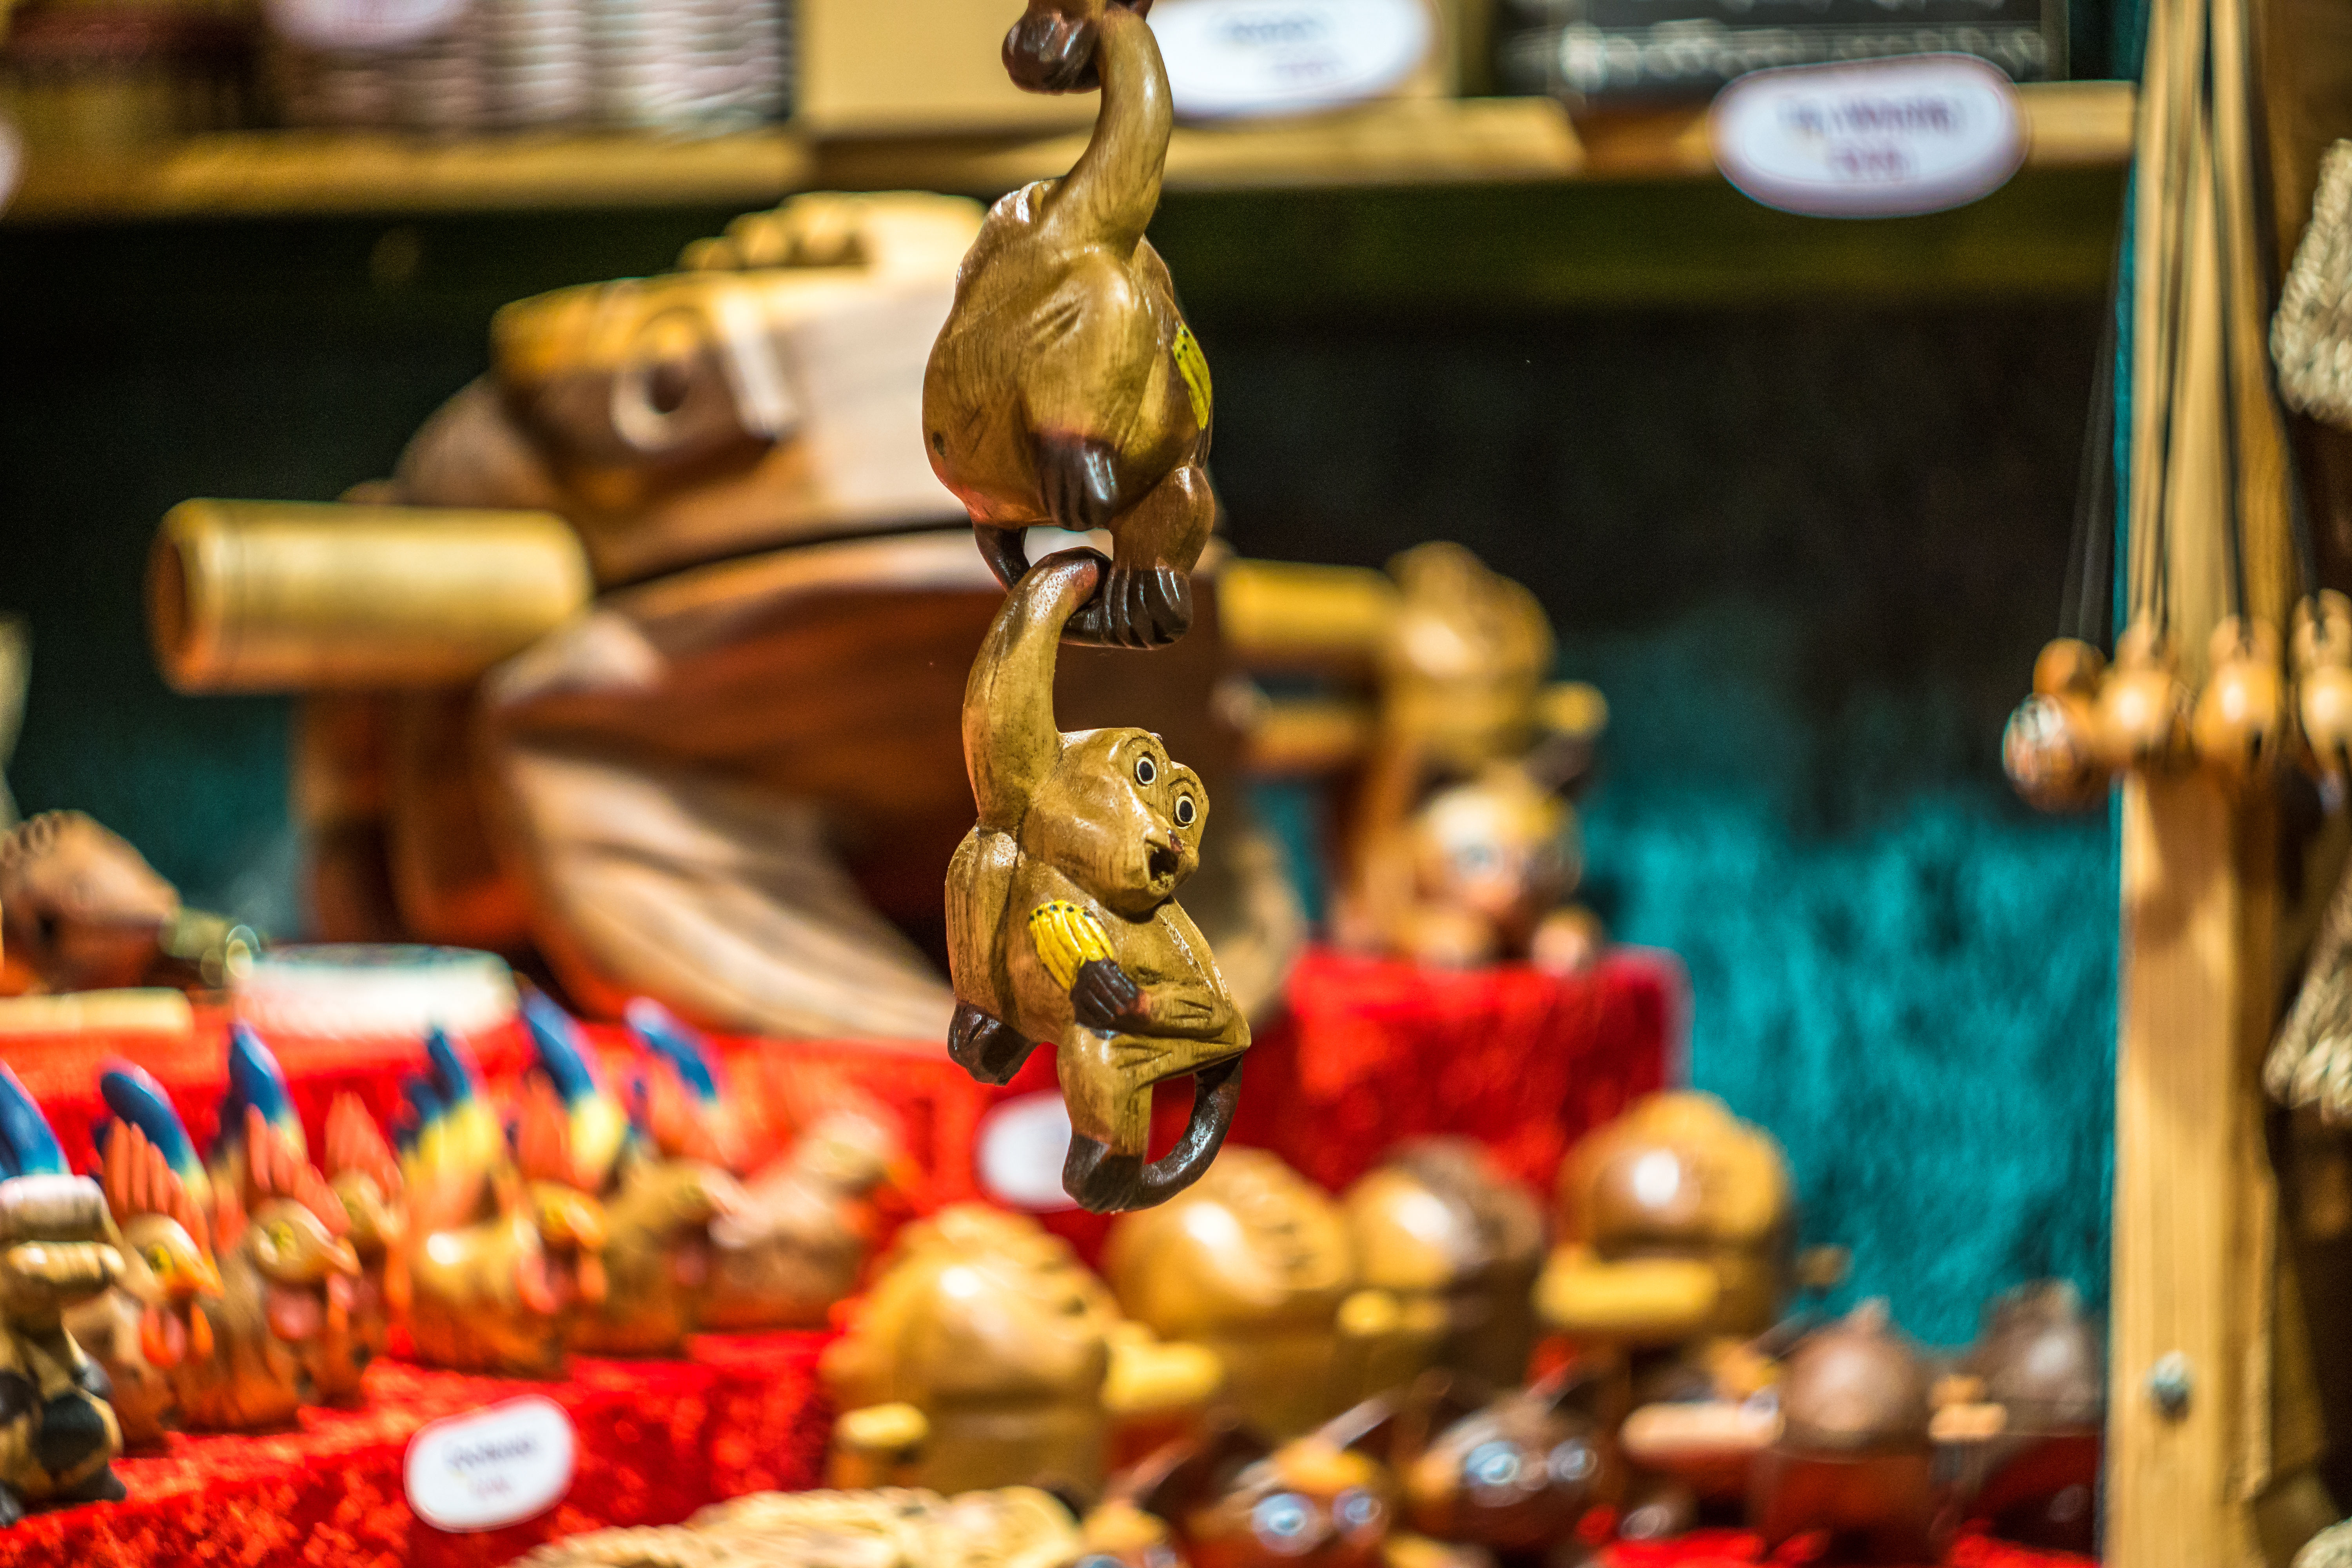
city, color, market, christmas, toy, holding, life, public space, cool image, temple, on, wooden, for, sony, bath, f2, markets, i, helios, ilce6000, 44, dear, human settlement